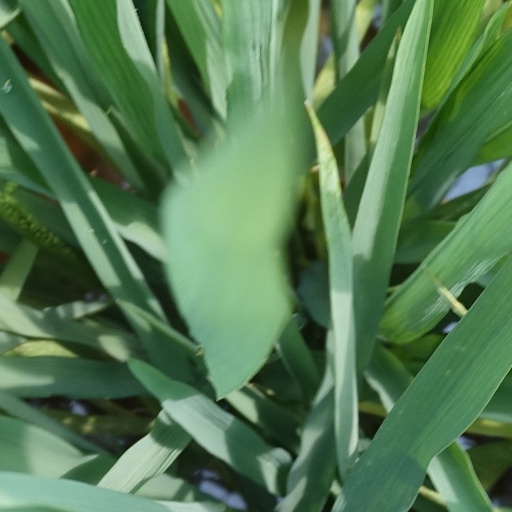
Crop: rice